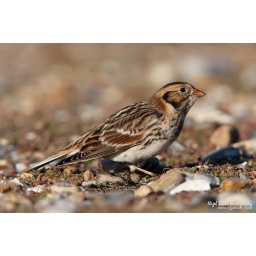
Lapland Longspur or Lapland Bunting, Calcarius lapponicus winter plumage bird feeding on Salthouse beach in Norfolk _E2D4257